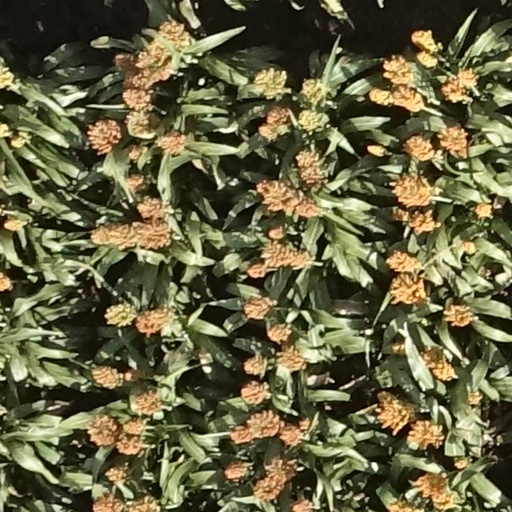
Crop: sorghum